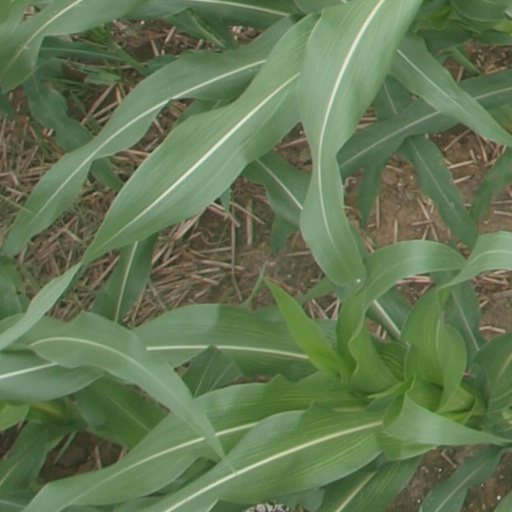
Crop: maize; corn